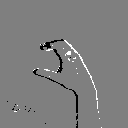
ASL letter: c